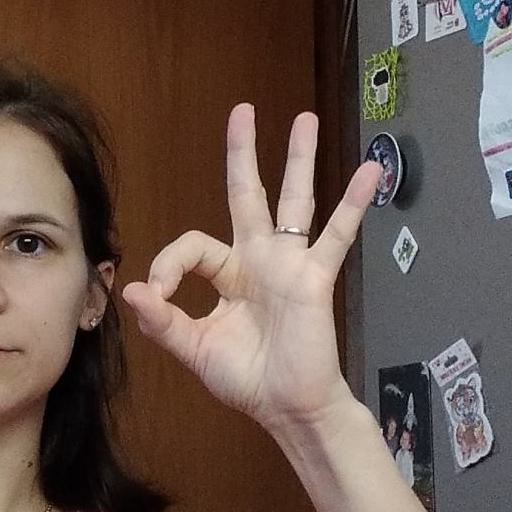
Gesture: ok